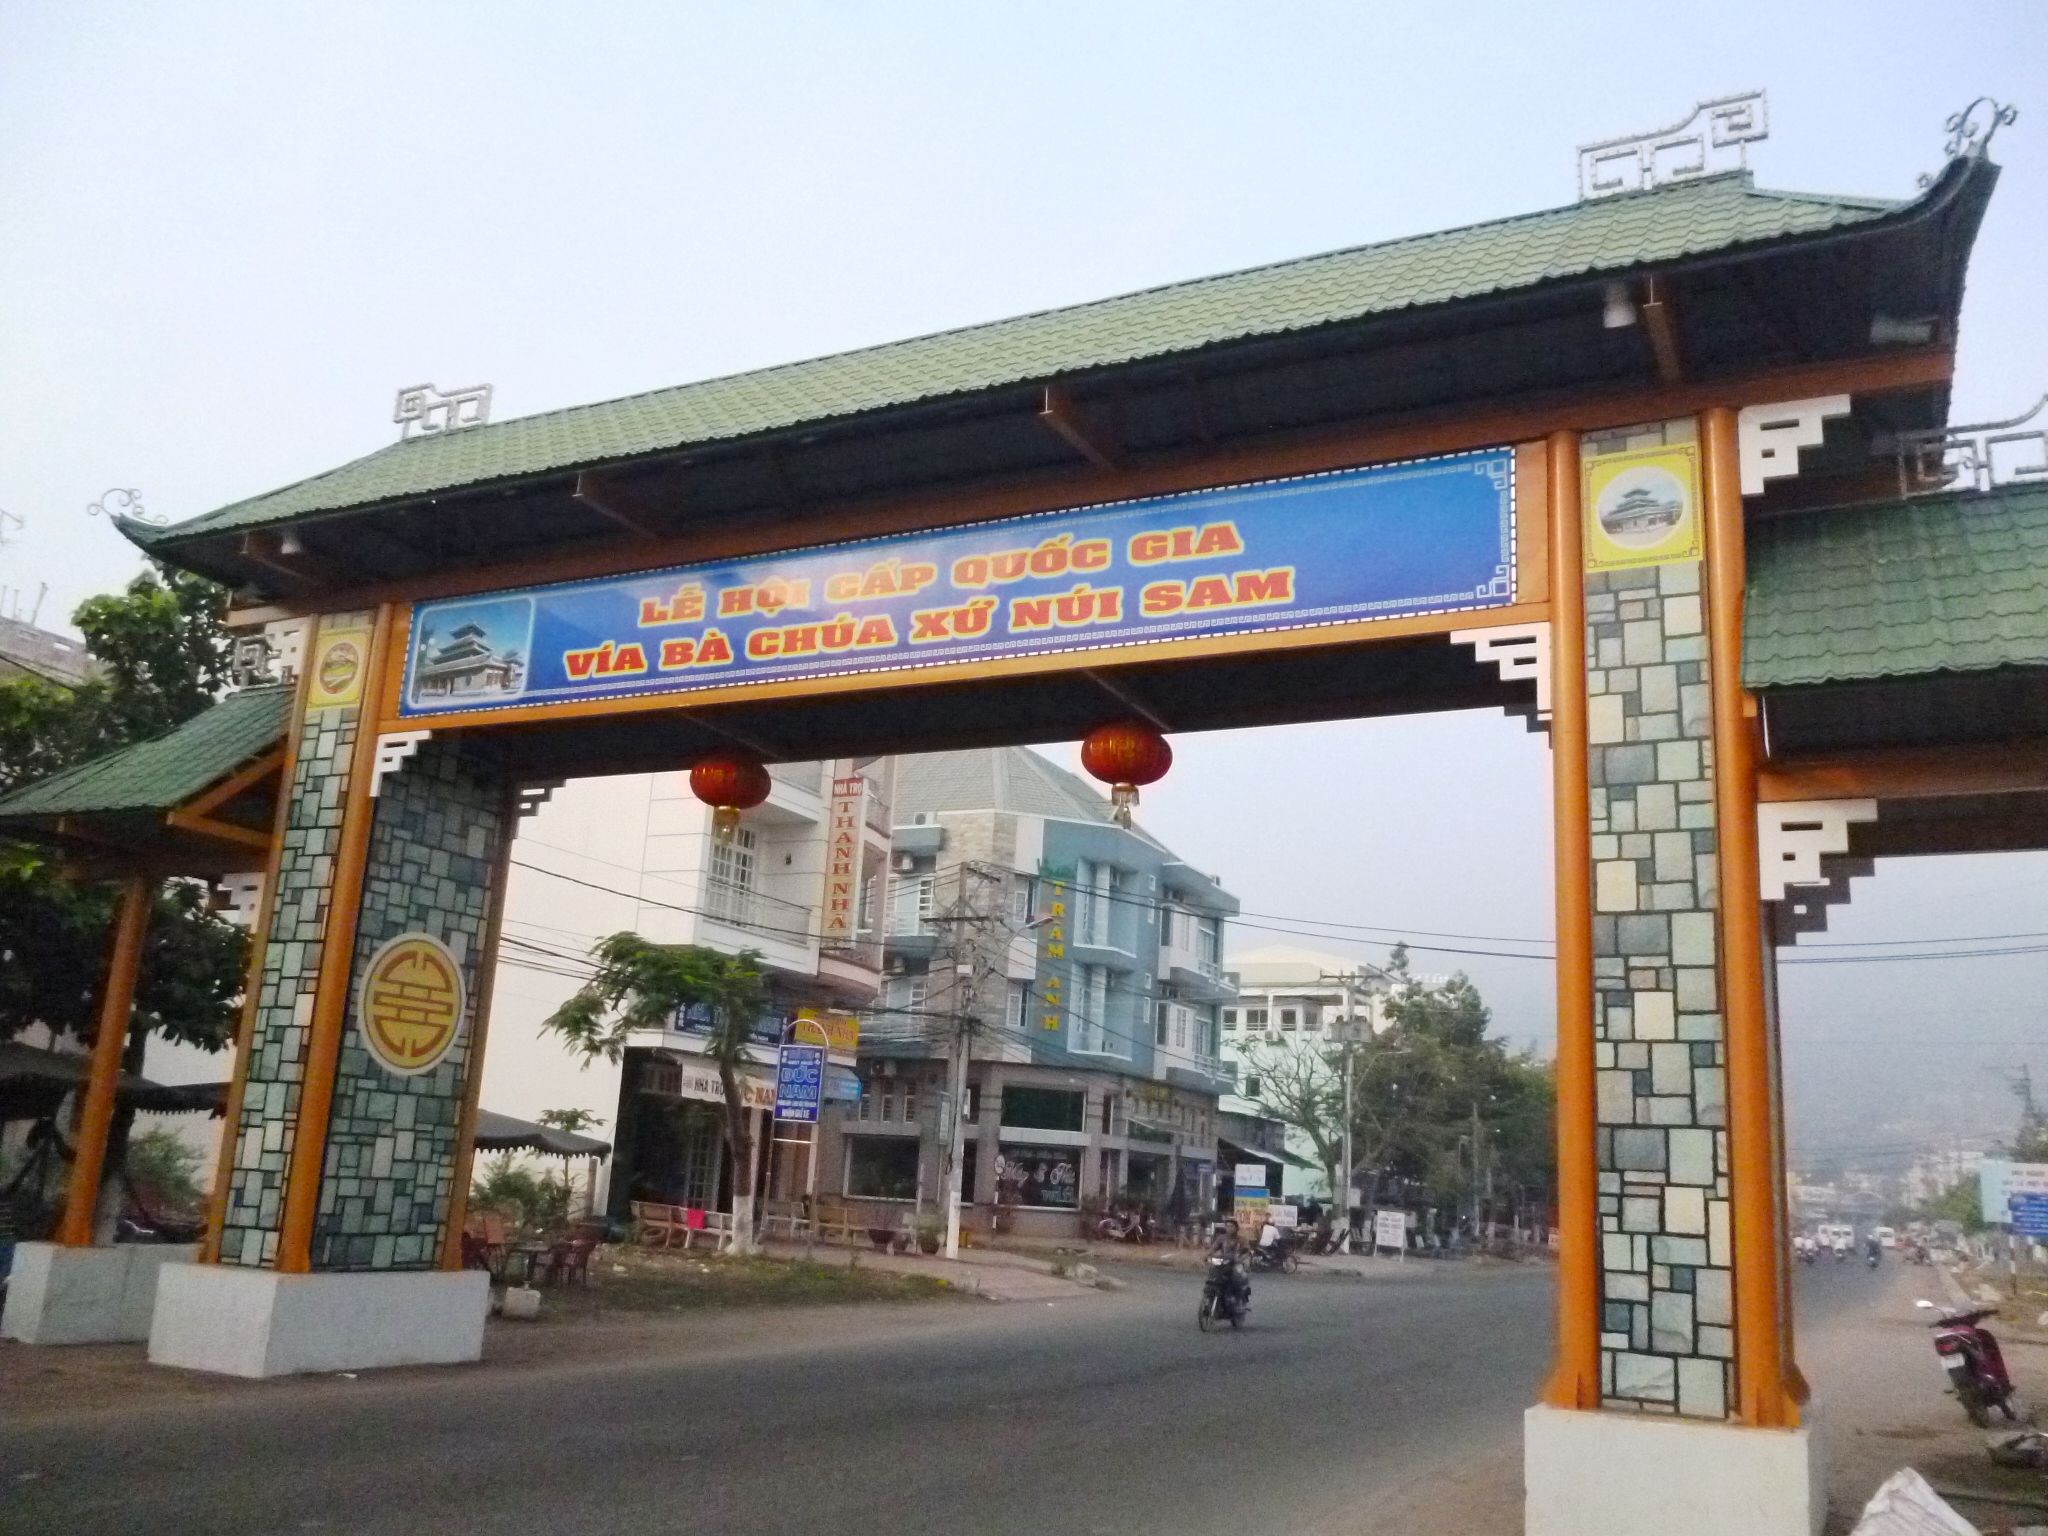
user: text: Mái của cổng chào trong hình có màu gì?
assistant: text: Màu xanh lá cây.

user: text: Có bao nhiêu chiếc đèn lồng màu đỏ treo trên cổng chào?
assistant: text: Hai.

user: text: Cổng chào này dẫn đến địa điểm nổi tiếng nào được nhắc đến trên biểu ngữ?
assistant: text: Núi Sam.

user: text: Lễ hội nào được nhắc đến trên biểu ngữ của cổng chào?
assistant: text: Lễ hội Vía Bà Chúa Xứ Núi Sam.

user: text: Biểu ngữ trên cổng chào đề cập đến lễ hội gì và lễ hội đó được công nhận ở cấp độ nào?
assistant: text: Lễ hội Vía Bà Chúa Xứ Núi Sam và là lễ hội cấp quốc gia.